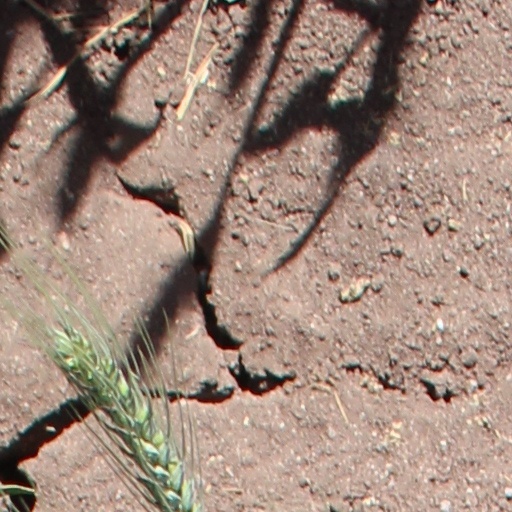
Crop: wheat